Michael Kenna (politician)

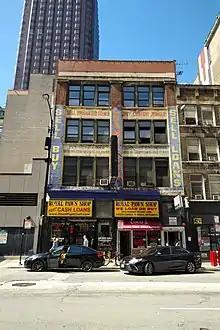
The building that housed the Workingman's Exchange and Alaska Hotel, pictured in 2019.

Upon his return to Chicago Kenna opened a saloon on Clark Street known as the Workingman's Exchange where he doled out meals to the indigent in exchange for votes. Above the Workingman's Exchange was the Alaska Hotel, which could provide space for 300 men, and up to 600 during elections. By 1882 his saloon was a success and he was a fixture in the 1st Ward Democratic organization under Chesterfield Joe Mackin; his work in securing Grover Cleveland's victory in the 1884 election led Mackin to make him captain of his precinct immediately prior to being imprisoned for fraud related to that election. It was at this time that Kenna first encountered John Coughlin, although the two would not become close friends for a while. Coughlin, who had in his early life served as a bathhouse masseur, was popularly known as "Bathhouse John" or "The Bath". When Coughlin was first elected as alderman in 1892, Kenna helped the campaign as he normally would but did not make any extra effort. When Carter Harrison III ran for mayor in 1893, Kenna was to quick to support him while Coughlin was one of the last holdouts, straining relations between the two. However, Harrison's betrayal of Kenna by prosecuting him for gambling just like others in the 1st Ward, as well as the rise of the detested rival Billy Skakel, led Kenna to reconsider an alliance with Coughlin as McDonald's influence started to wane. In 1893, Kenna proposed an alliance which Coughlin readily accepted. Coughlin was the public face of the machine while Kenna would work in the background.